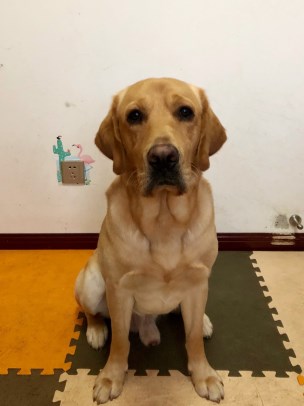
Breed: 3580-n000122-Labrador_retriever